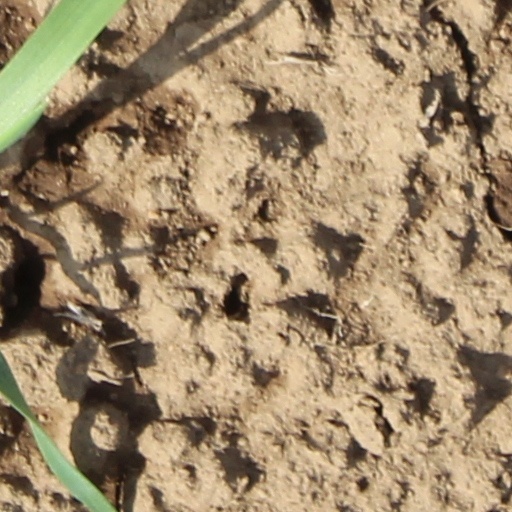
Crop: wheat